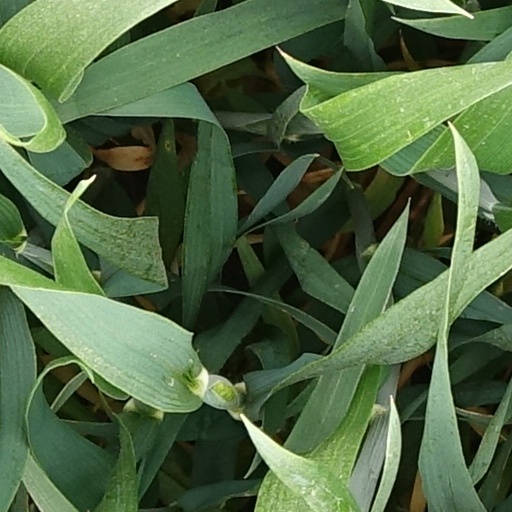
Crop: wheat